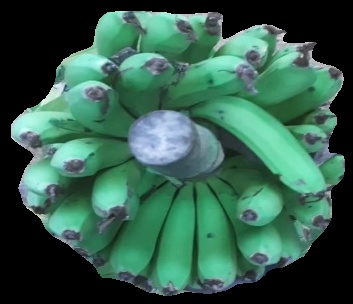
Variety: pachbale
Grade: grade2